Lost World (manga)

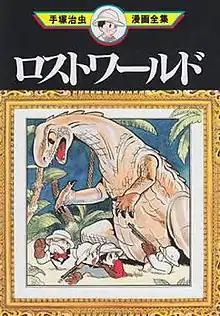
The cover of "Lost World"

Lost World (ロスト・ワールド<前世紀>, "Lost World - Zenseiki") is a science fiction manga created by Osamu Tezuka. First published in 1948, it is part of Tezuka’s early trilogy of science fiction works, alongside "Metropolis" and "Nextworld". The story is set on a mysterious planet that mirrors Earth and explores themes of civilization, evolution, and conflict. "Lost World" is notable for its blend of adventure and social commentary, and is considered a significant example of early postwar Japanese science fiction manga.